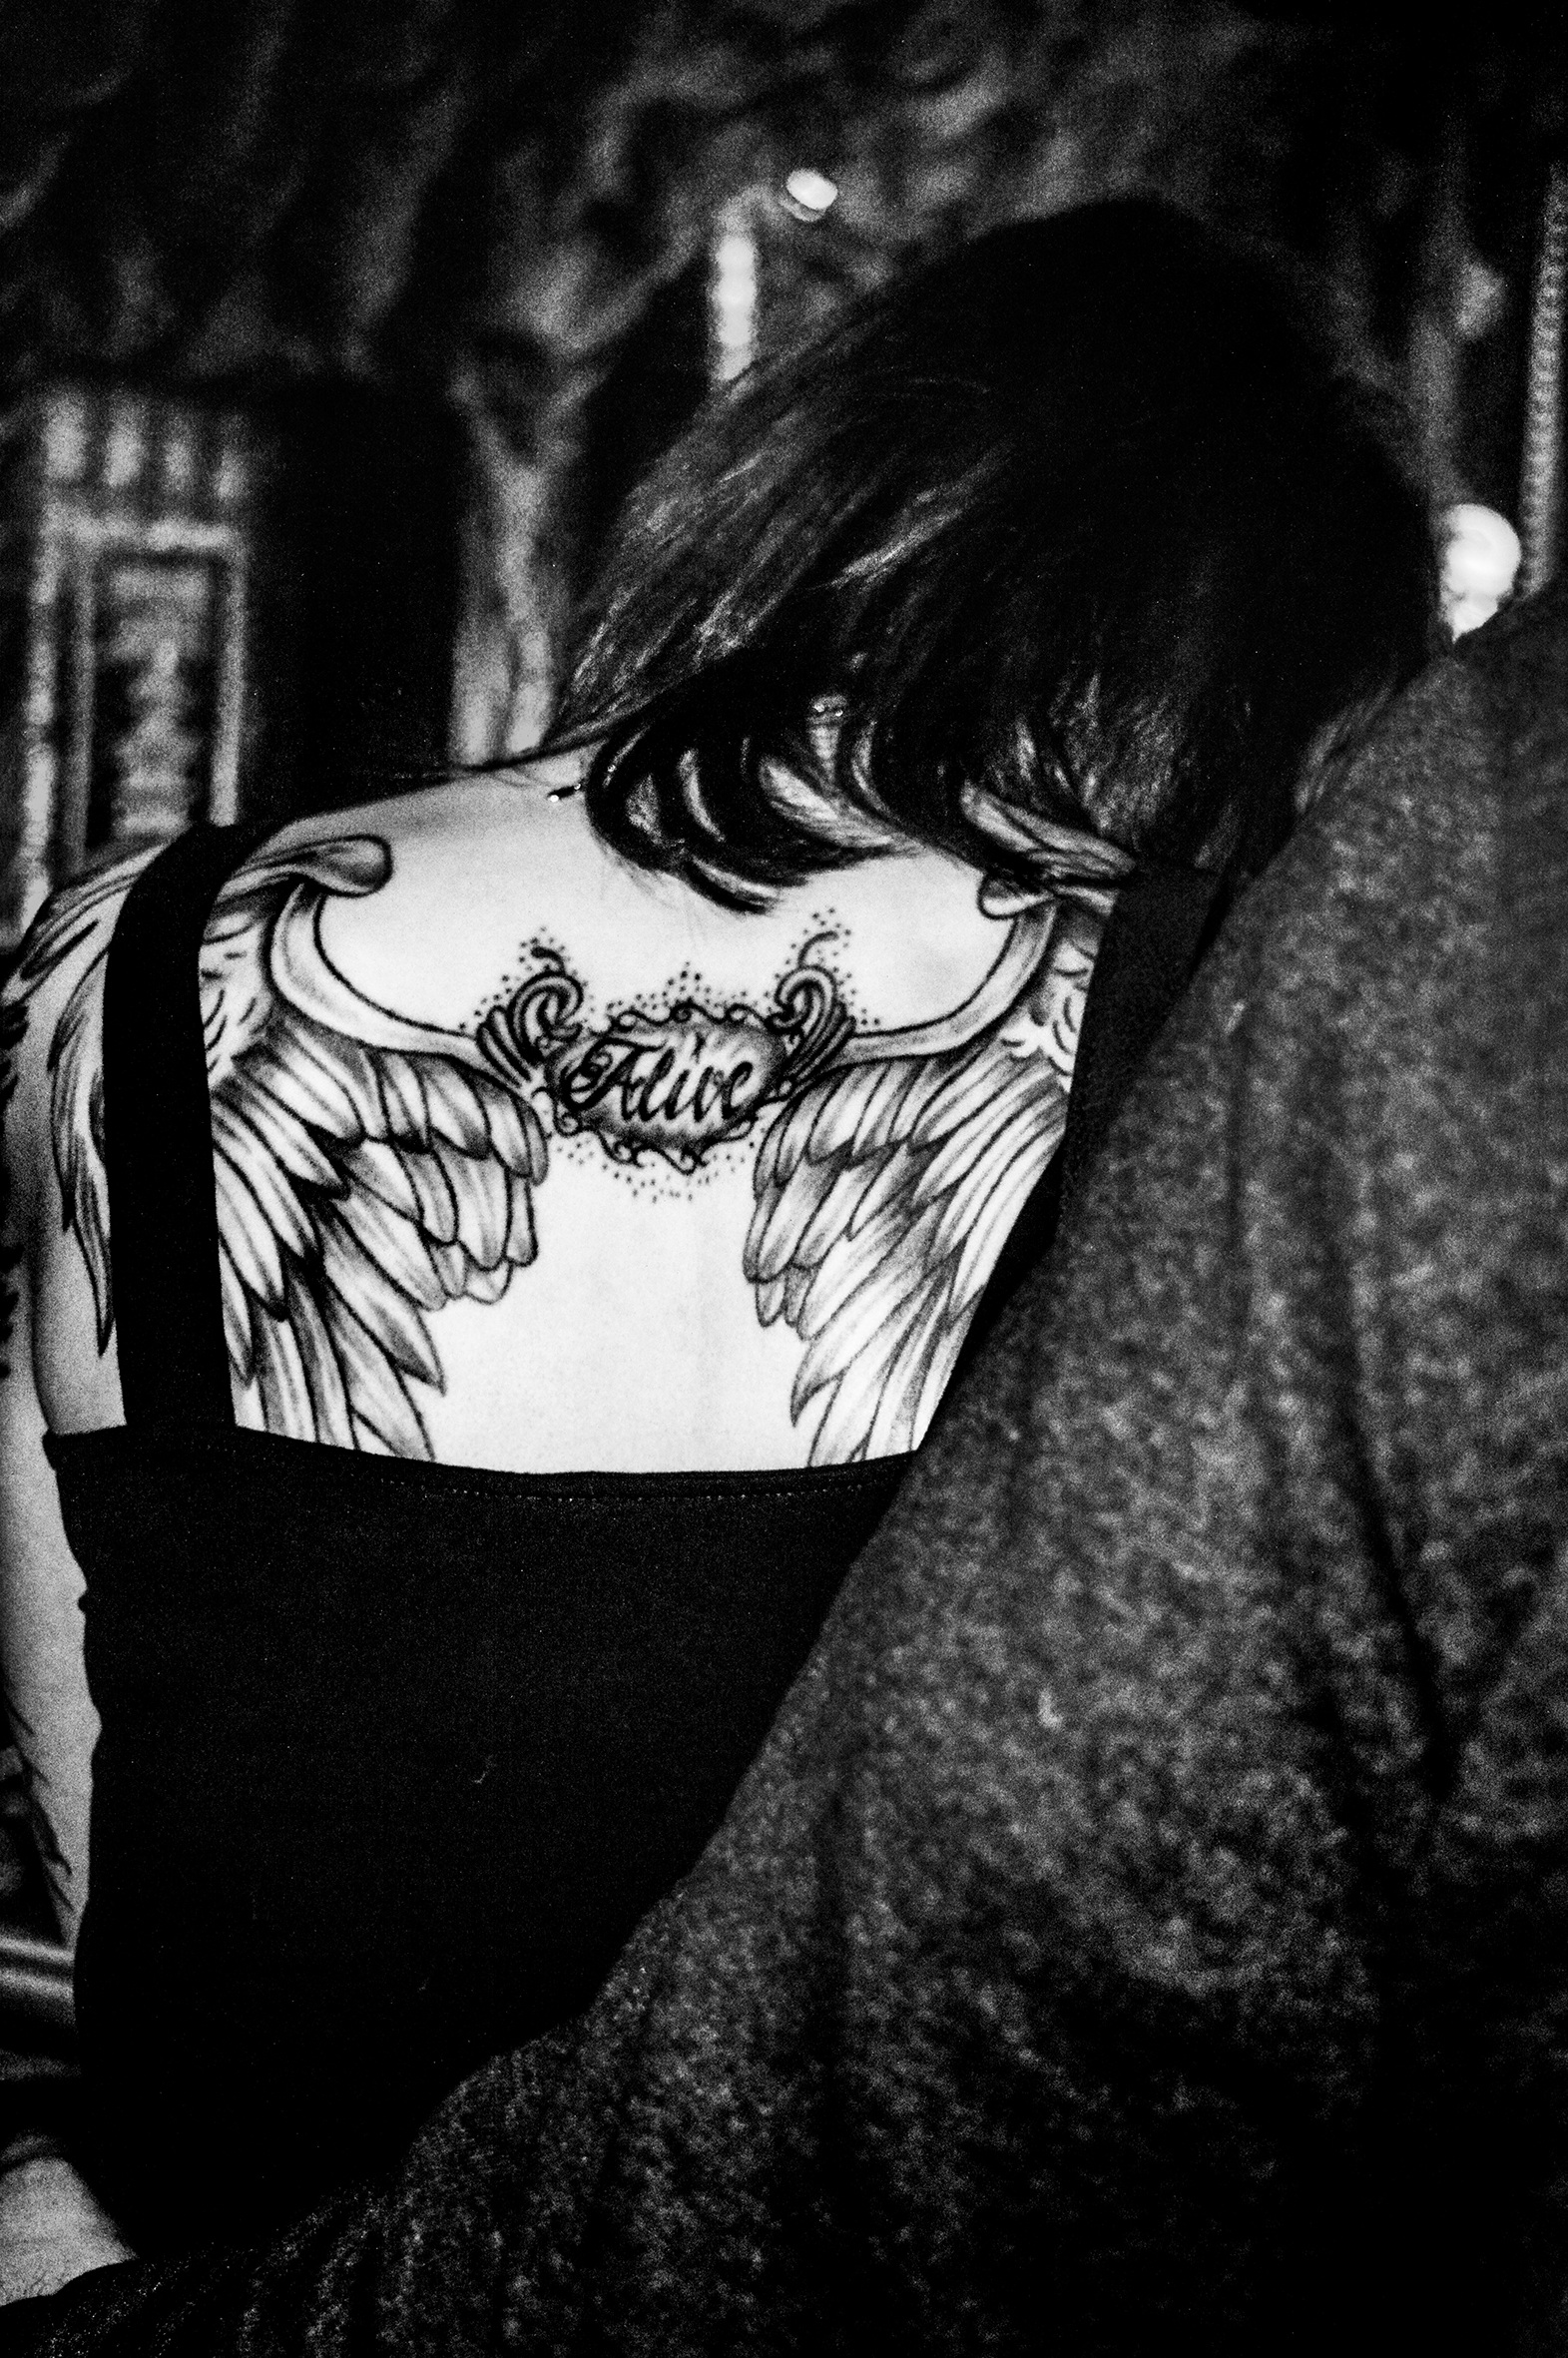
wing, black and white, girl, white, photography, portrait, tattoo, darkness, black, monochrome, back, monochrome photography, film noir